Marcin Gortat

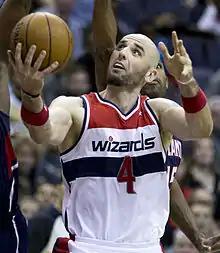
Gortat in 2013

On December 18, 2010, Gortat was traded to the Phoenix Suns along with Vince Carter, Mickaël Piétrus, a 2011 first-round draft pick (which would become Nikola Mirotić), and $3 million, in exchange for Jason Richardson, Earl Clark, and then-former Magic player and former teammate Hedo Türkoğlu. Due to Steve Nash wearing the #13 jersey, which was the number that Gortat had worn in Orlando and Poland, he decided to wear #4 for his tenure with the Suns. During his first season with the Suns, his numbers increased as his minutes grew, initially coming off the bench, then starting at center in place of Robin Lopez. During his time in Phoenix, Gortat continued to be known as "The Polish Hammer" a nickname originally given to him during his time with the Orlando Magic.